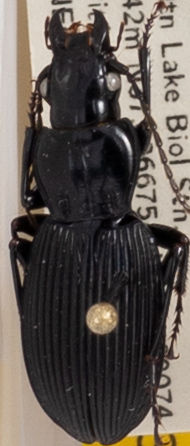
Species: Pterostichus lachrymosus
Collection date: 2021-07-13
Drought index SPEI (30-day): -1.372
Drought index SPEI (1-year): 0.47
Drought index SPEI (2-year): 1.16